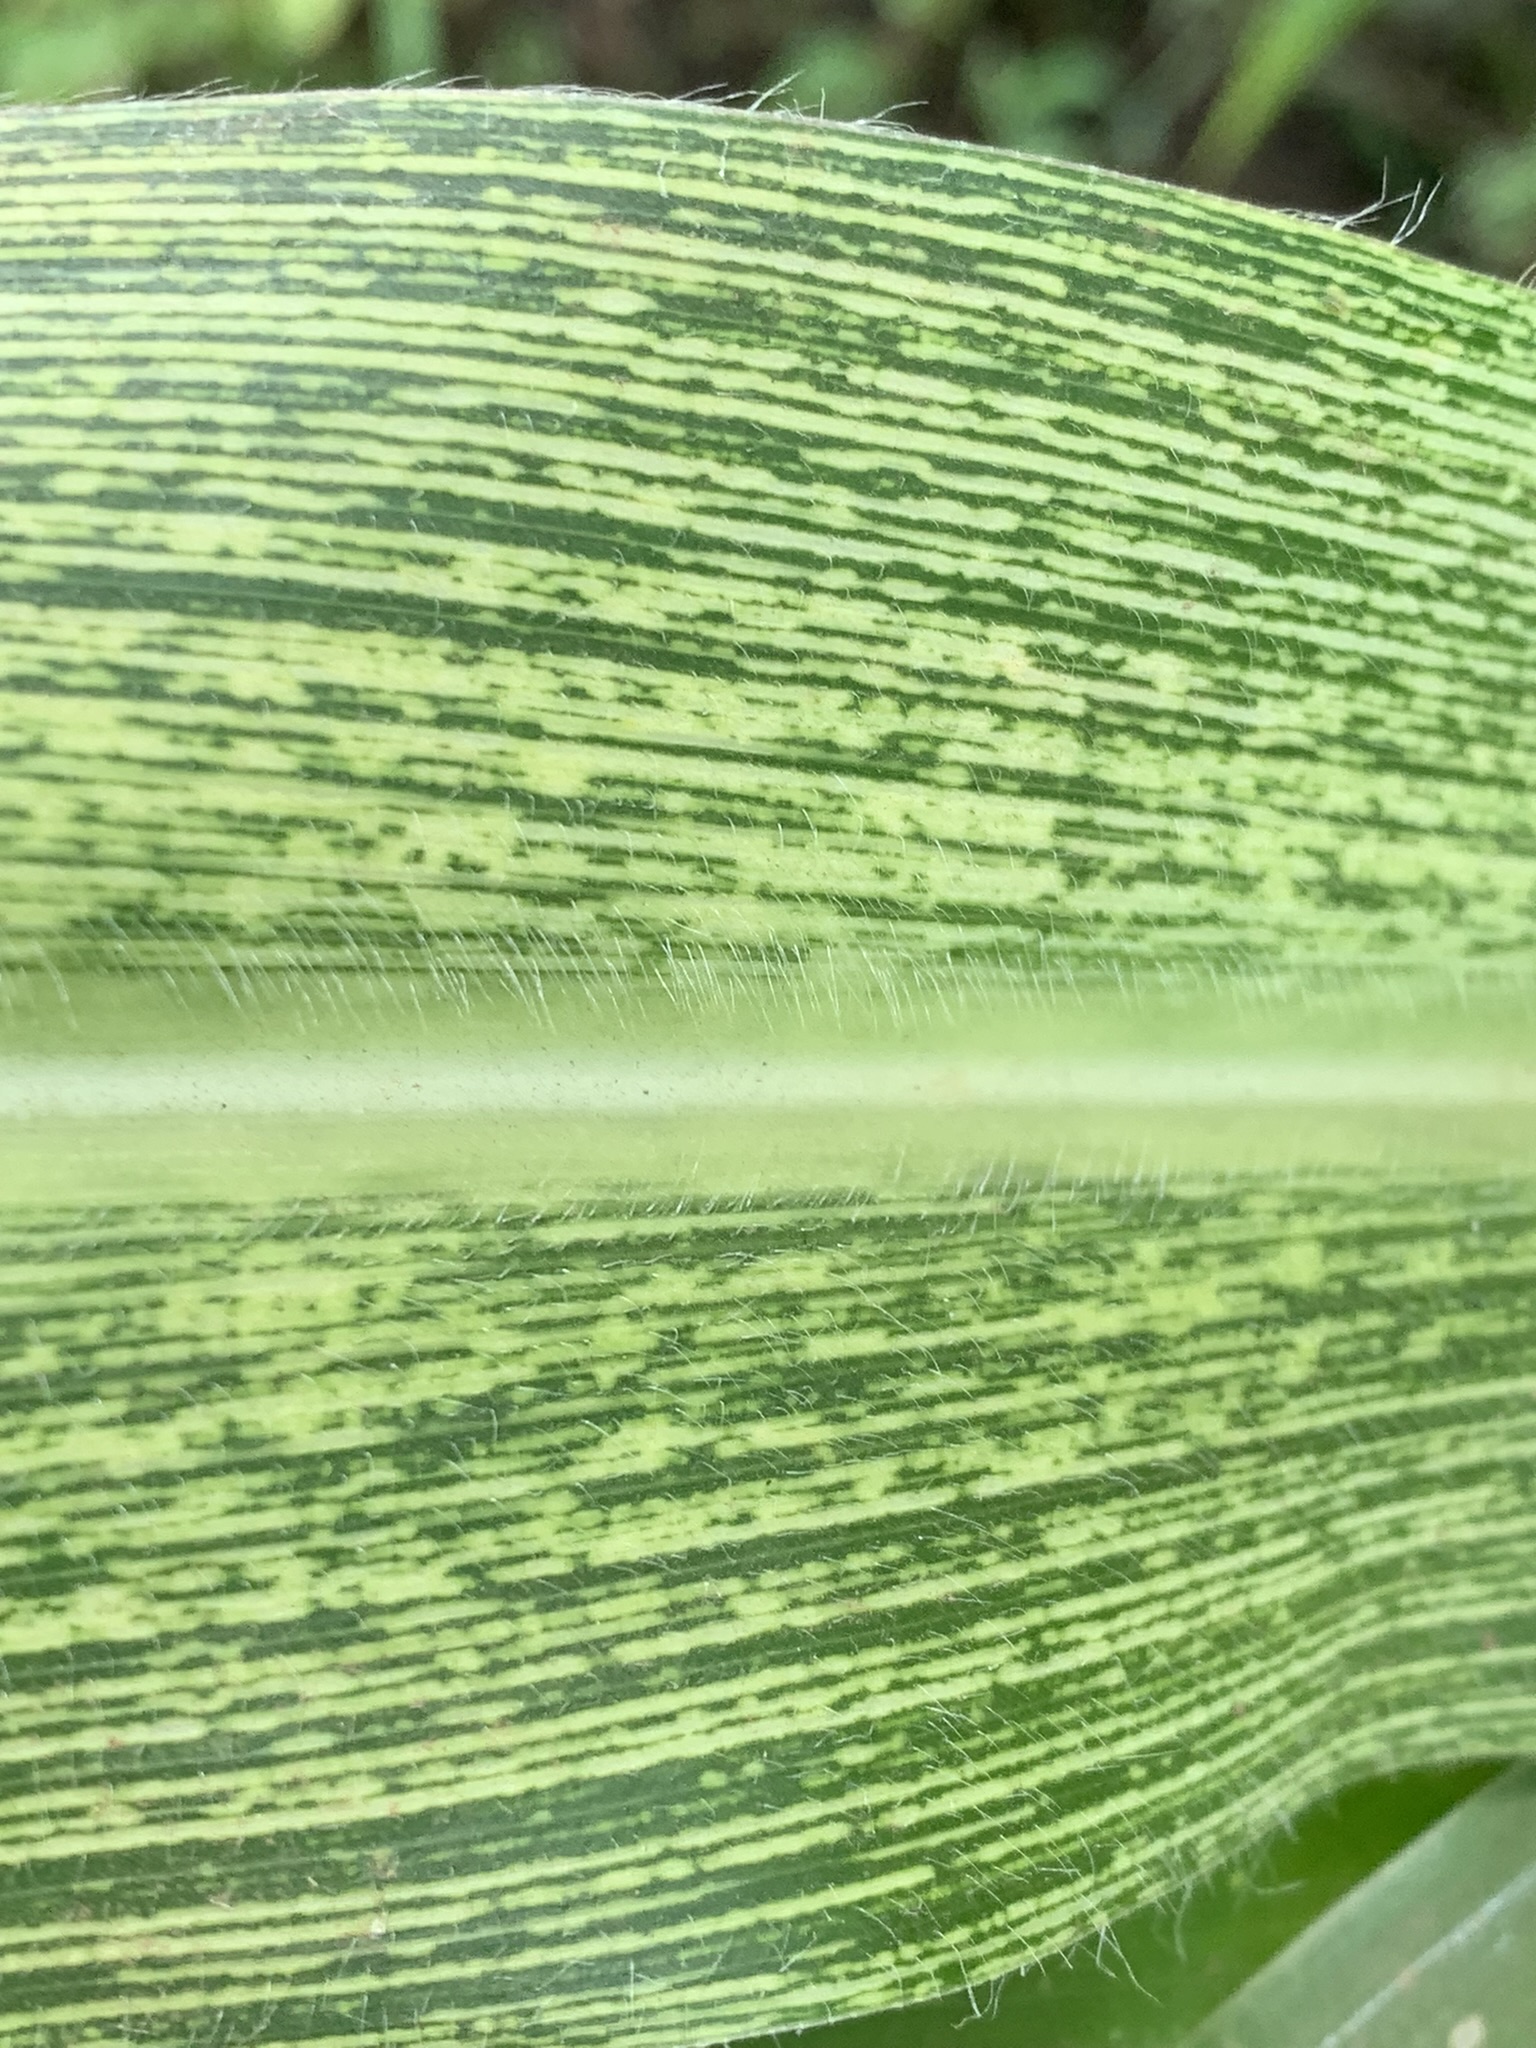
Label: MSV